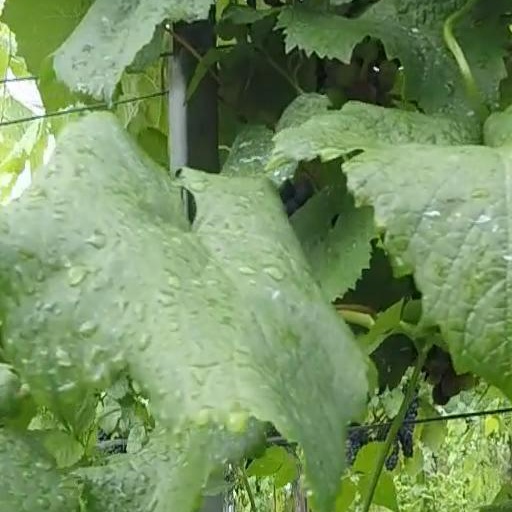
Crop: grape